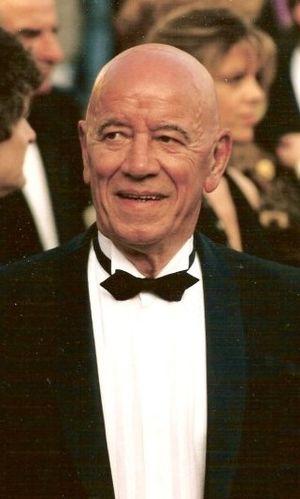
André Pousse, acteur français, au festival de Cannes
André Pousse est un coureur cycliste français devenu acteur, né le 20 octobre 1919 dans le 5ᵉ arrondissement de Paris et mort le 9 septembre 2005 à Gassin.